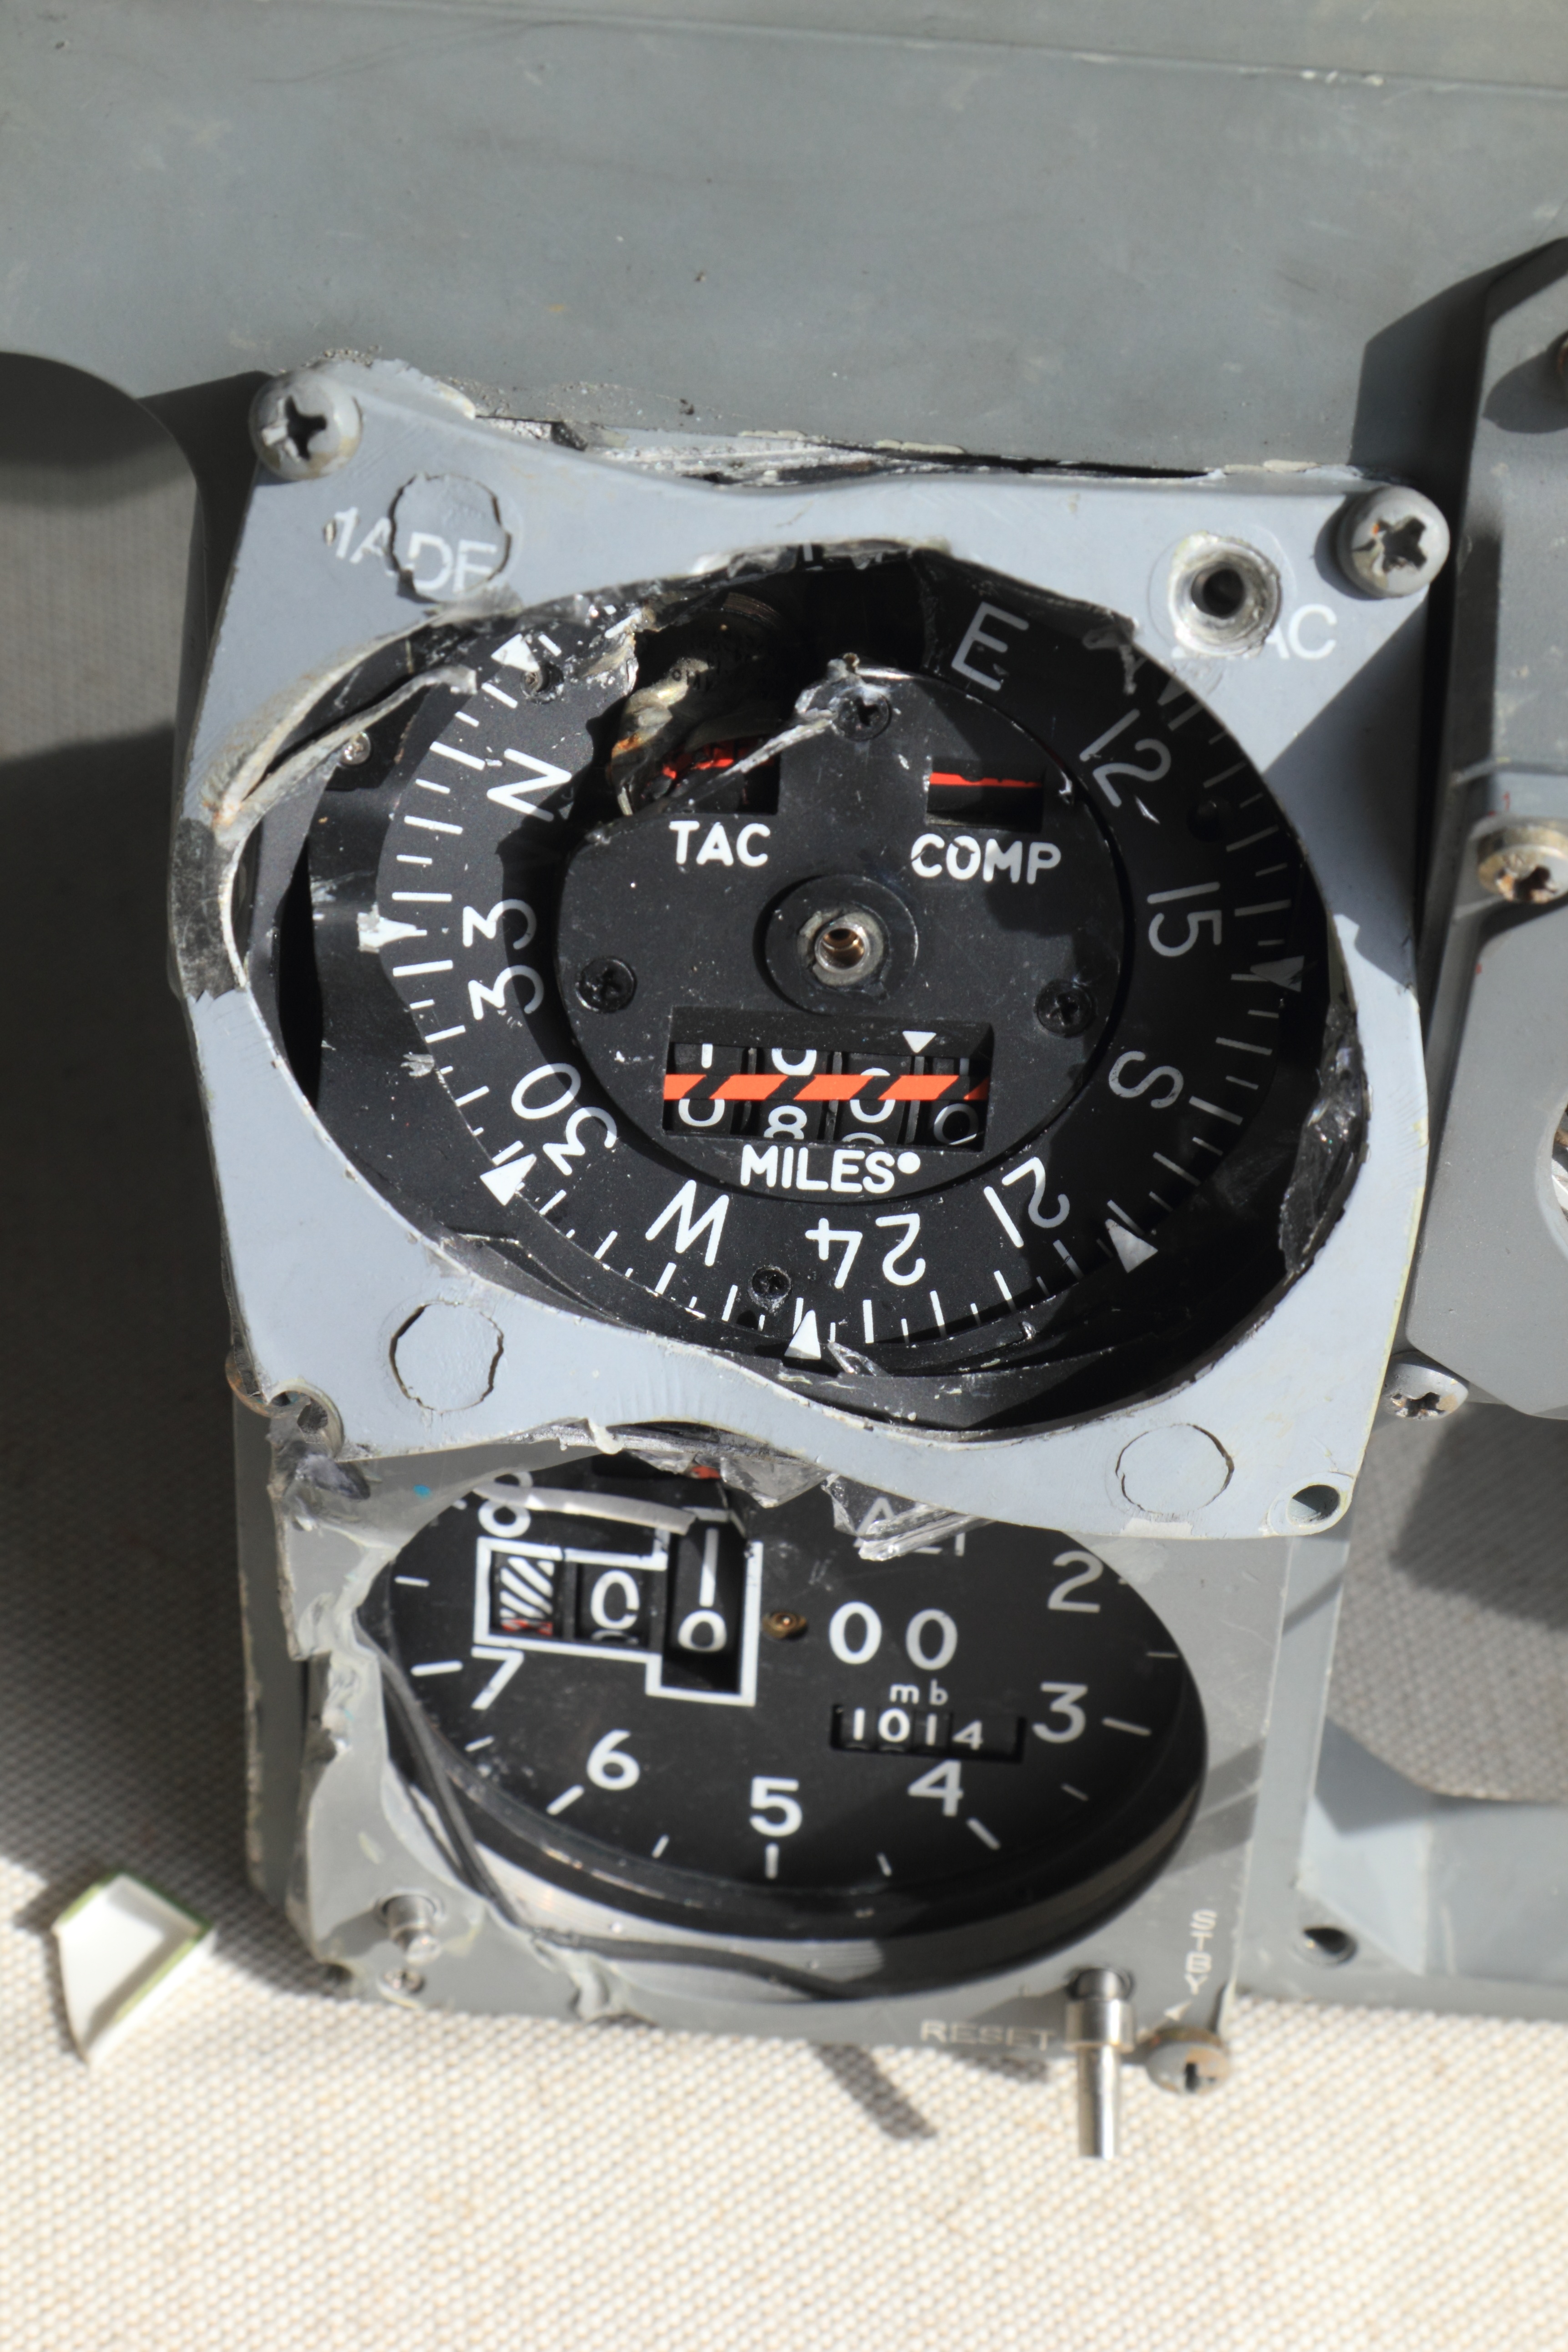
watch, hand, clock, plane, aircraft, airforce, direction, museum, aviation, meter, instrument, gauge, altitude, tachometer, dial, height, indicator, germany, berlin, damaged, gatow